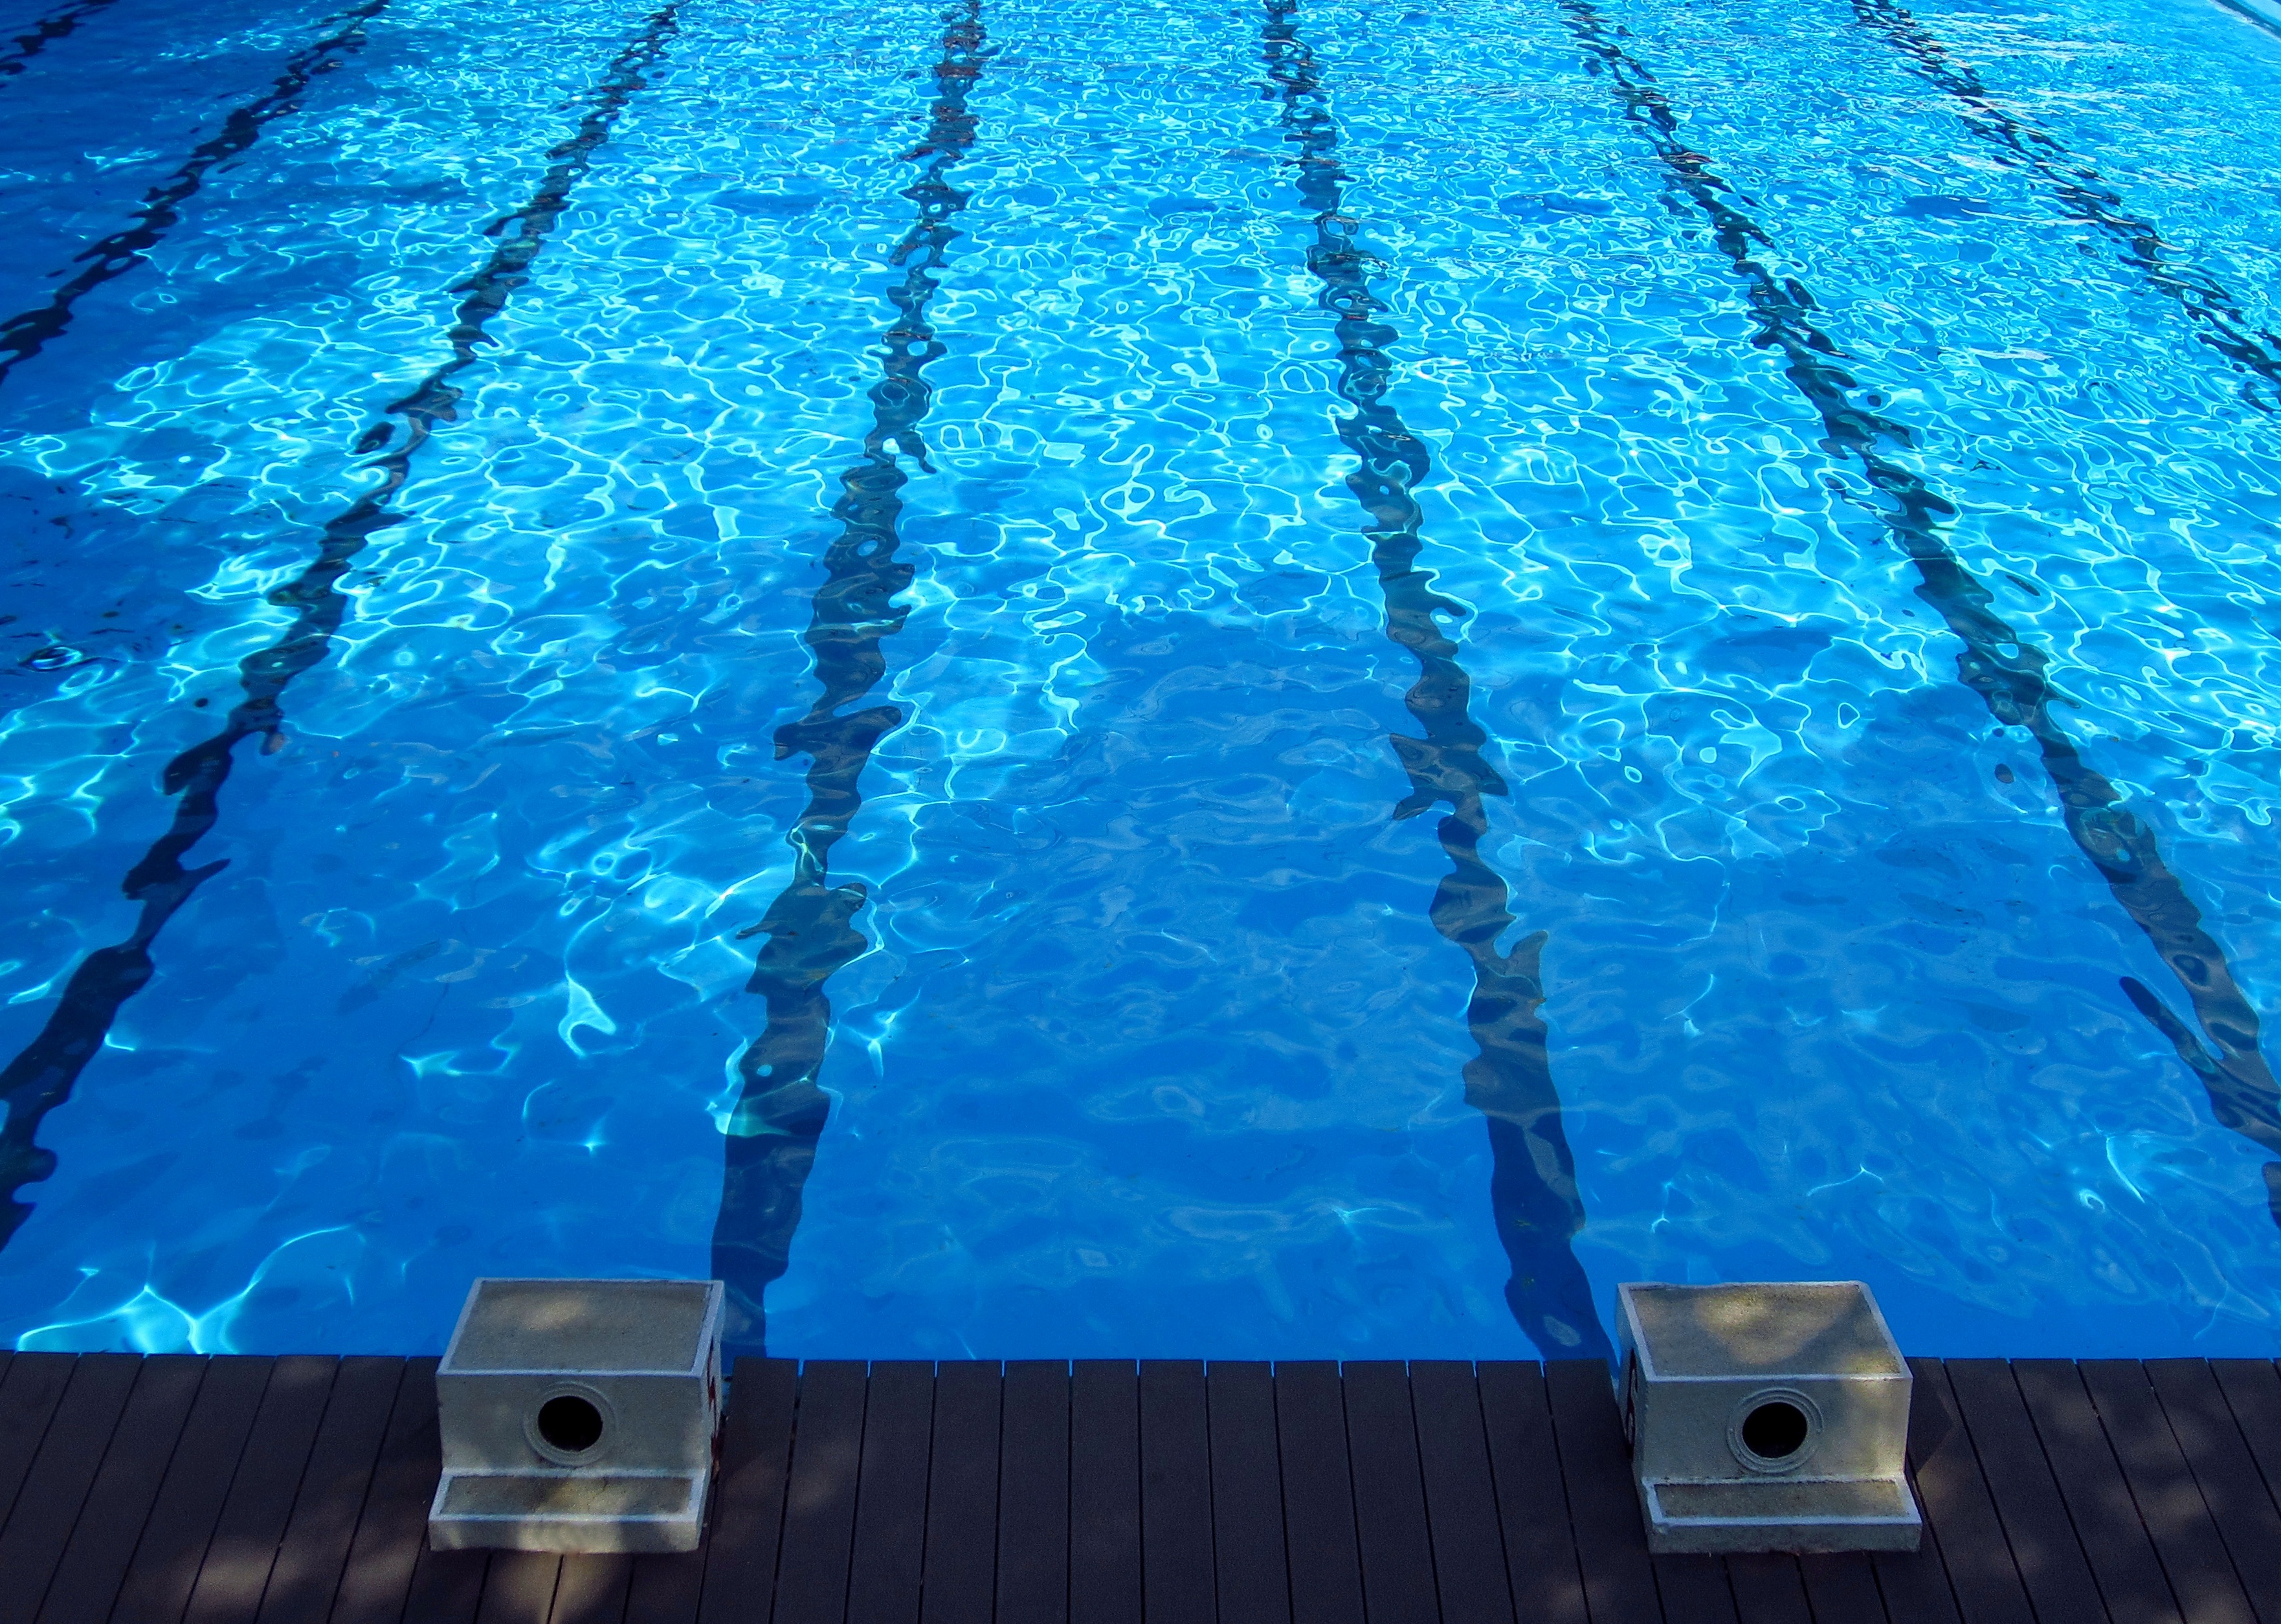
sea, sport, summer, pool, underwater, swim, swimming pool, blue, wather, olimpic